Sustainable habitat

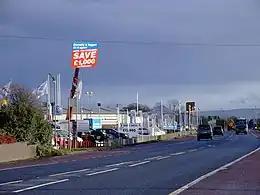
environmental planning

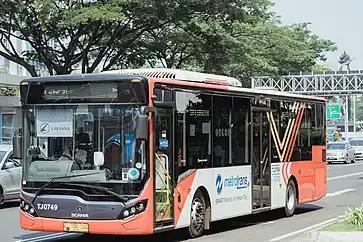

Environmental planning can be numerous things including building structures, effeminacy, and useability. A lot of factors go into play for planning something that is sustainable, and environmentally friendly, while still implementing culture and aspects to improve society. One topic why environmental planning is so important is tourism. When people visit a new place they spend a lot of money, this money goes to the economy of the town with several tourists.